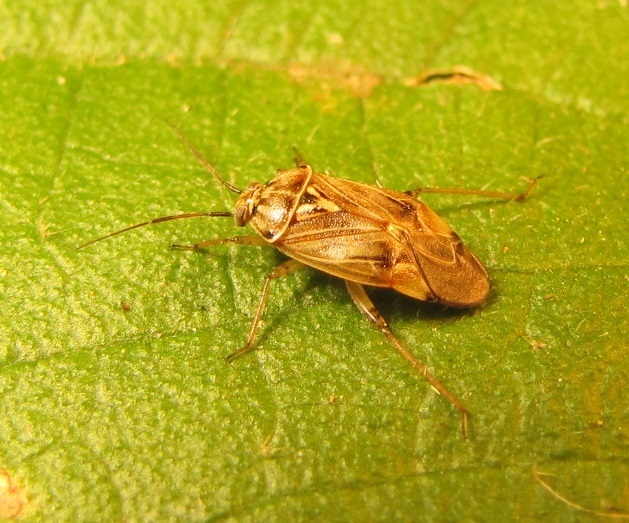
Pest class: lygus_bug